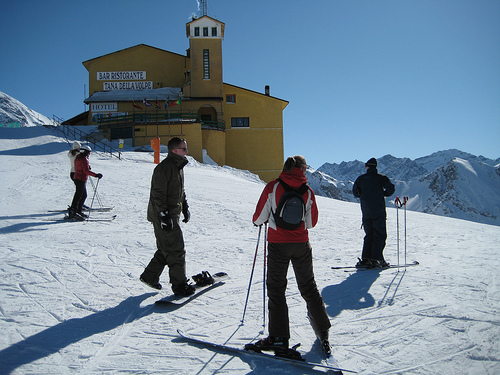
user: Given an image and a question. Answer the question in a short answer. Question: What is this group about to do? Short Answer:
assistant: ski